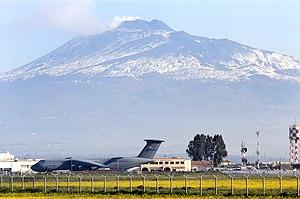
La base aérienne de Sigonella est une base aérienne italienne, située en Sicile à l'extrême-nord de la Province de Syracuse, à une quinzaine de kilomètres au sud-ouest de Catane. L'United States Navy utilise également la base depuis le 15 juin 1959.